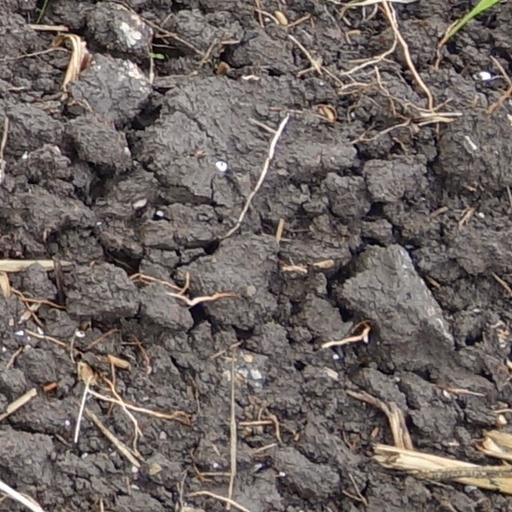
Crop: wheat